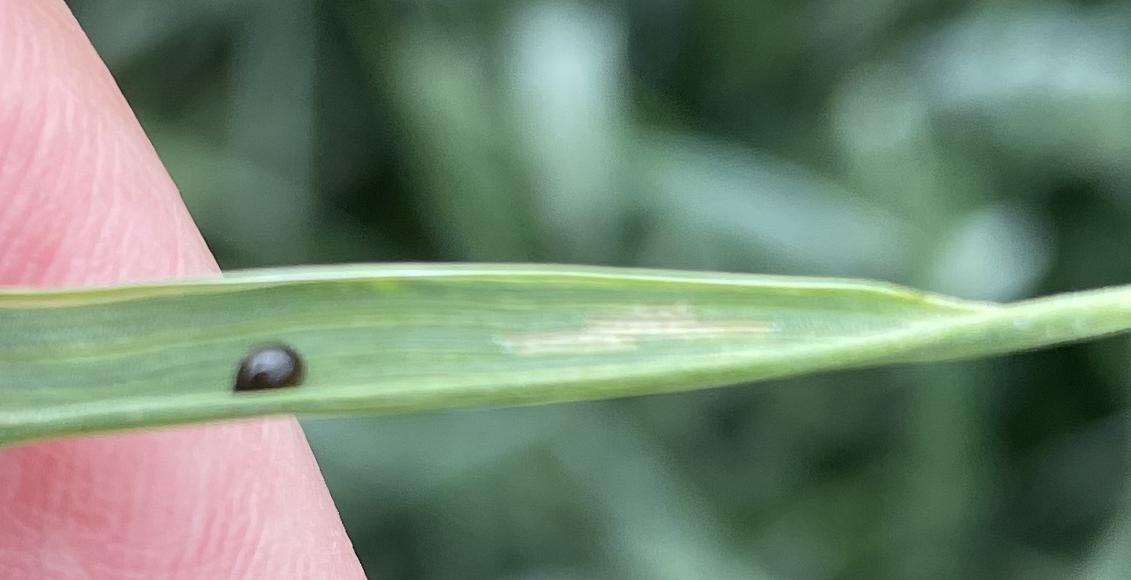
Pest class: cereal_leaf_beetle